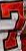
Number: 7